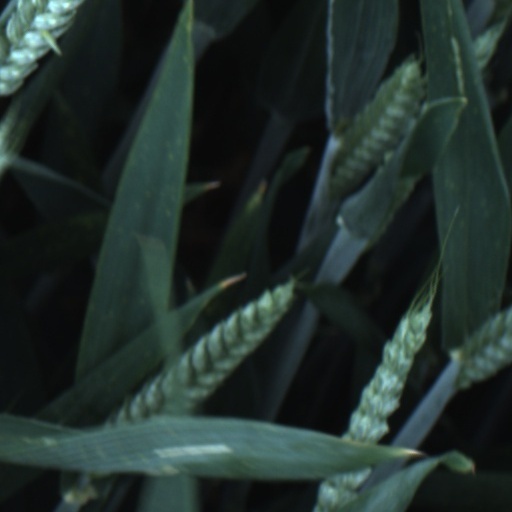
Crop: wheat